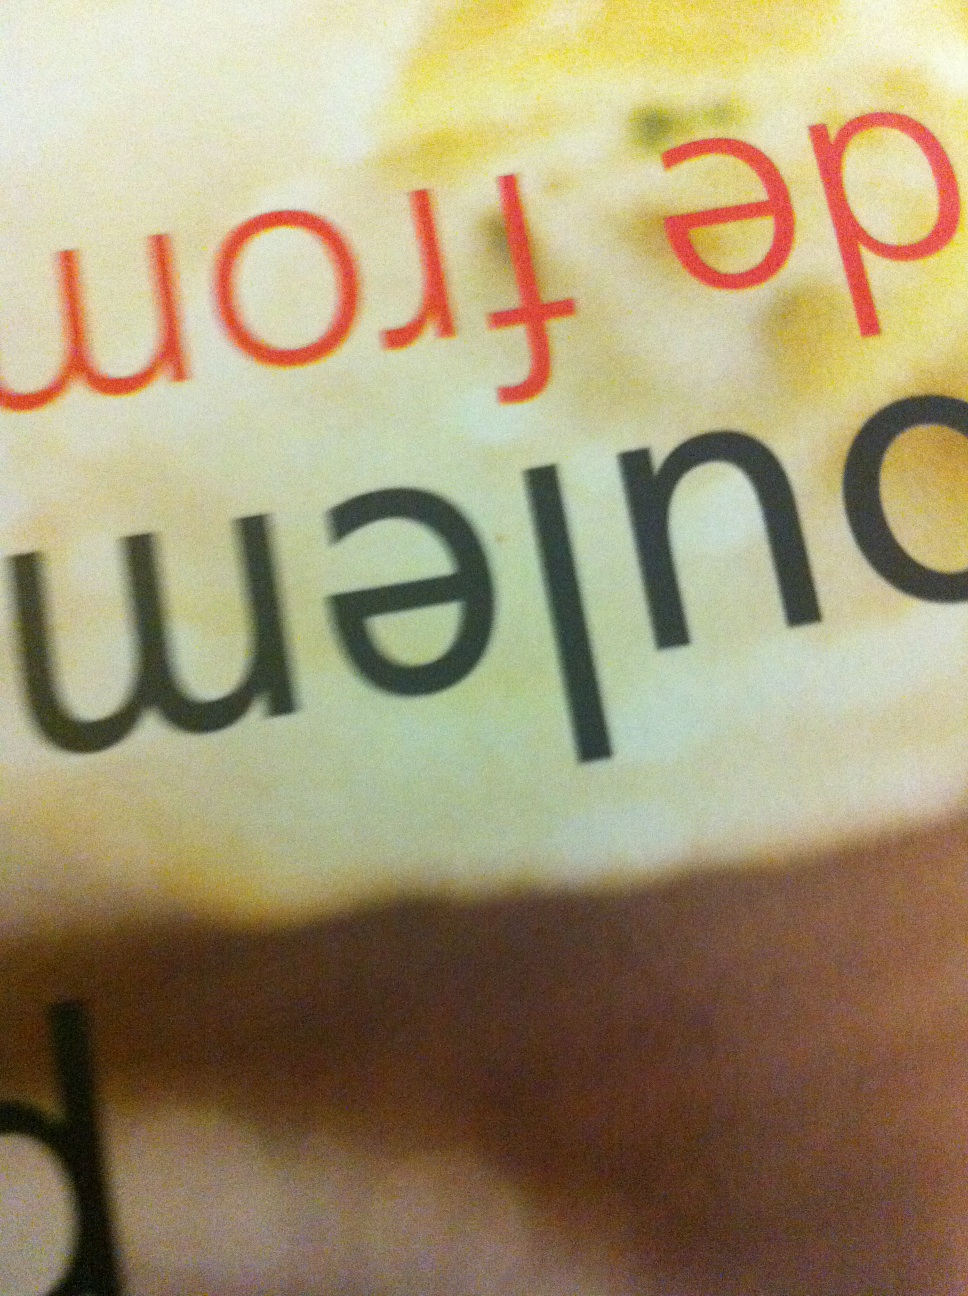Question: Alright, how about now? Are the instructions visible?
Answer: no